The Nuisance (1933 film)

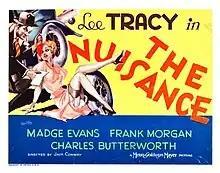

The Nuisance is a 1933 American pre-Code film starring Lee Tracy as a lawyer, Madge Evans as his love interest (with a secret), and Frank Morgan as his accomplice.